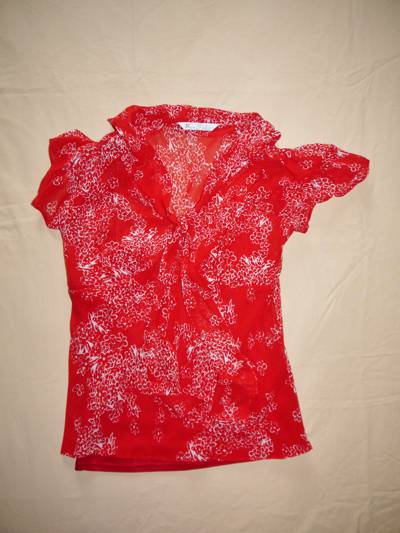
Waste category: clothes